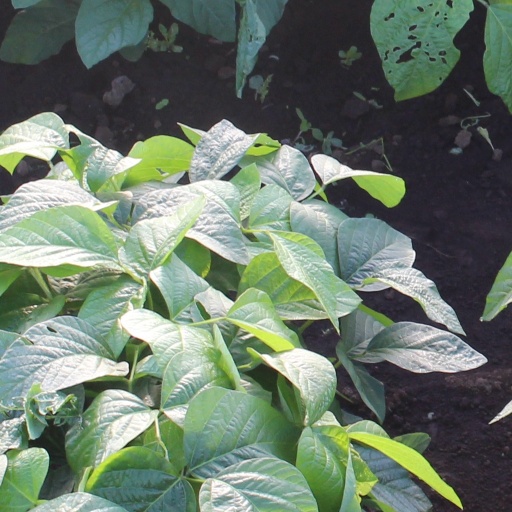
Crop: soybean